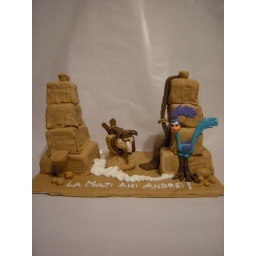
The &amp;quot;mountains&amp;quot; are cake covered in fondant. Wyle E Coyote and Roadrunner are gumpaste. Inspiration from Debbie Brown's book